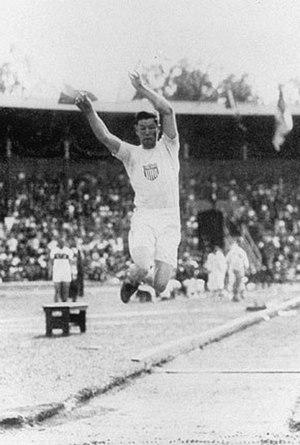
James Francis « Jim » Thorpe, né le 28 mai 1888 à Prague dans l'Oklahoma et mort le 28 mars 1953 à Lomita en Californie, était un joueur et un dirigeant de football américain, un joueur de baseball et de basket-ball, un athlète et un acteur américain d'ascendance blanche et amérindienne.